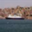
Label: ship